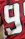
Number: 9